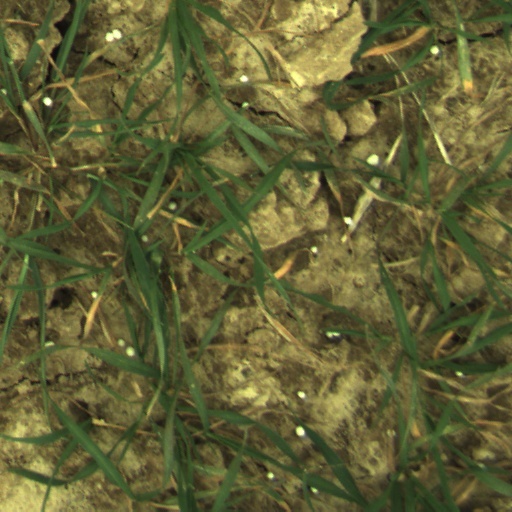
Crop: wheat